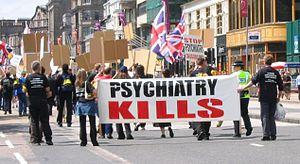
On désigne par le terme antipsychiatrie l'ensemble des courants qui considèrent que la psychiatrie n'est pas une spécialité de la médecine au même titre que les autres et que sa pratique est nuisible autant pour les personnes souffrant de troubles psychiques que pour la société en général.
La scientologie est un ensemble de croyances et de pratiques dont les principes ont été développés aux États-Unis en 1952 par L. Ron Hubbard. L'Église de Scientologie fut fondée à Camden dans le New Jersey et ouvrit en décembre 1953. La Scientologie promeut une méthode pseudoscientifique appelée dianétique par son fondateur et propose plus largement un ensemble de croyances et de pratiques relatives à la nature de l'être humain et de sa place dans l'Univers, enseignant que les humains sont des êtres immortels qui ont oublié leur véritable nature.
Depuis la fondation de l’Église de Scientologie en 1952, la doctrine scientologue n'a de cesse de s'opposer radicalement aux spécialités médicales que sont les psychiatrie et la psychologie. Pour elle, la psychiatrie est une profession barbare et corrompue. La Scientologie encourage par contre, les médecines alternatives fondées sur la pratique énergétique. D'après elle, la psychiatrie ne soigne pas les gens. Cette doctrine d'opposition systématique à la psychiatrie et à la psychologie a été vivement contestée, critiquée et condamnée par la communauté médicale et scientifique.